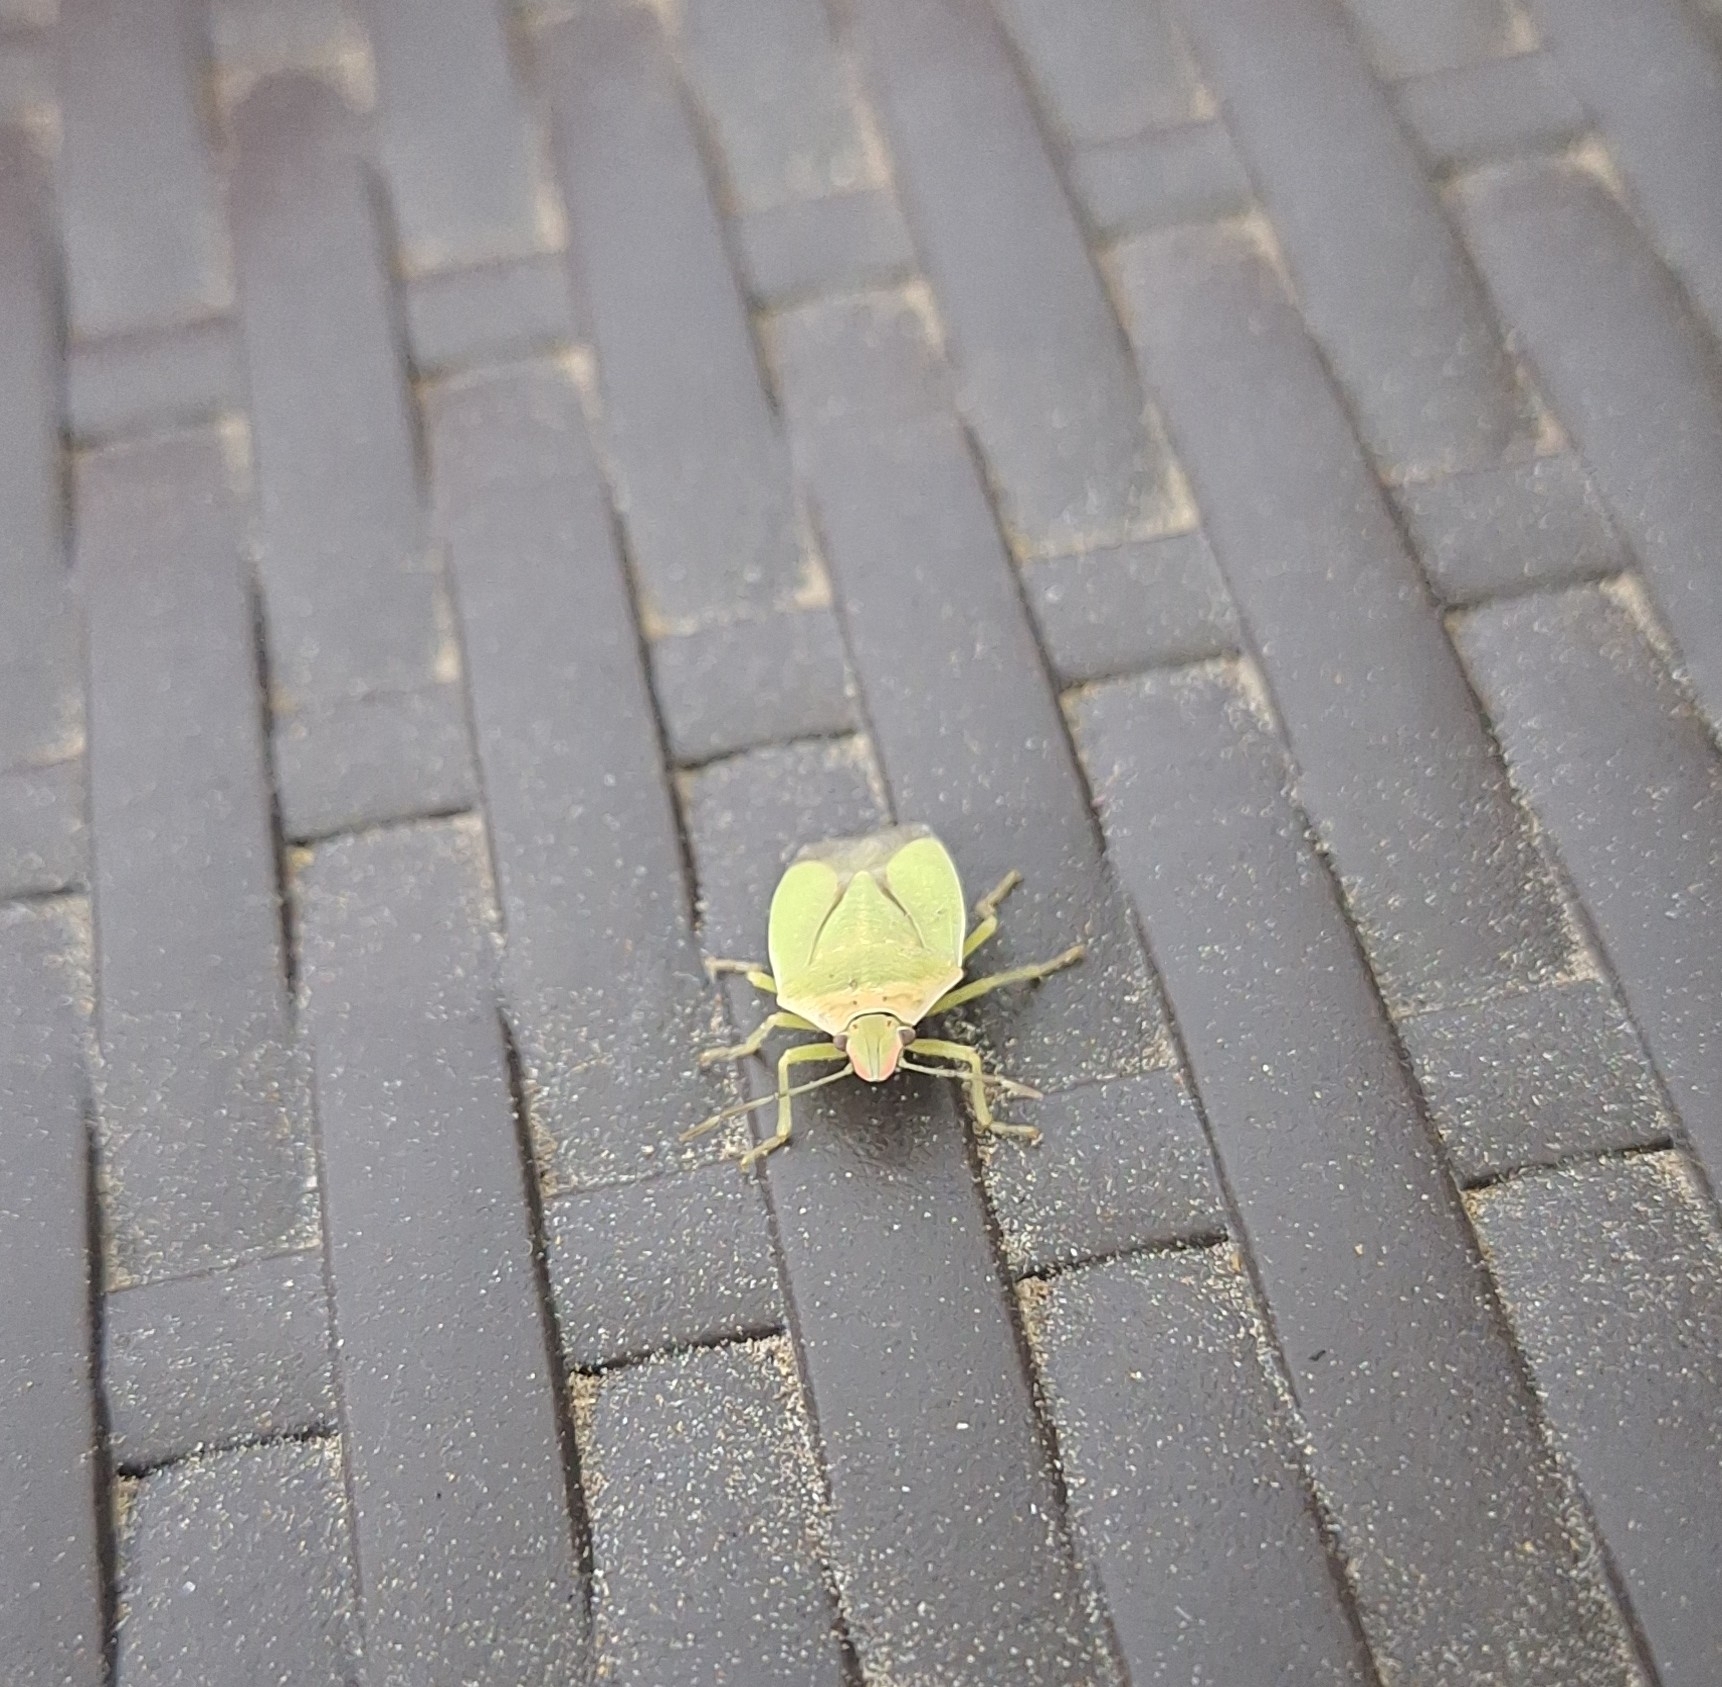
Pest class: stink_bug